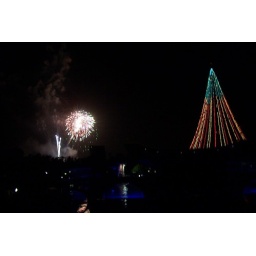
Shamu pop his/her head out of the water and watched the fireworks. Shamu is the little blue dot in the water.